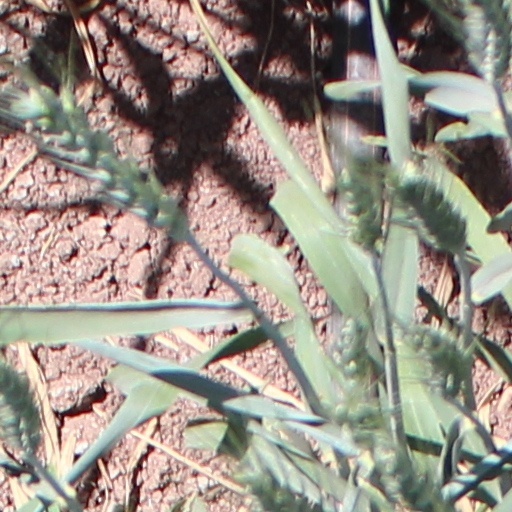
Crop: wheat